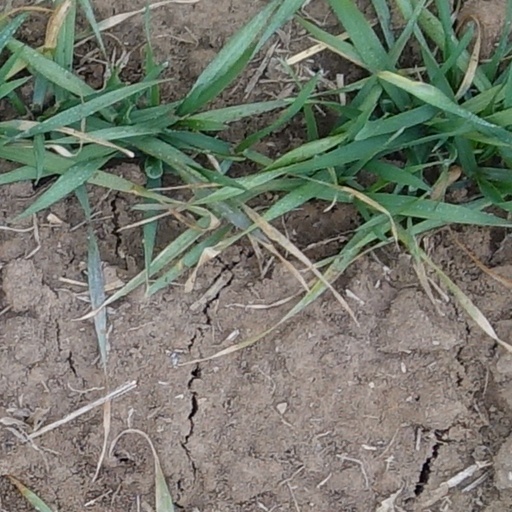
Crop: wheat